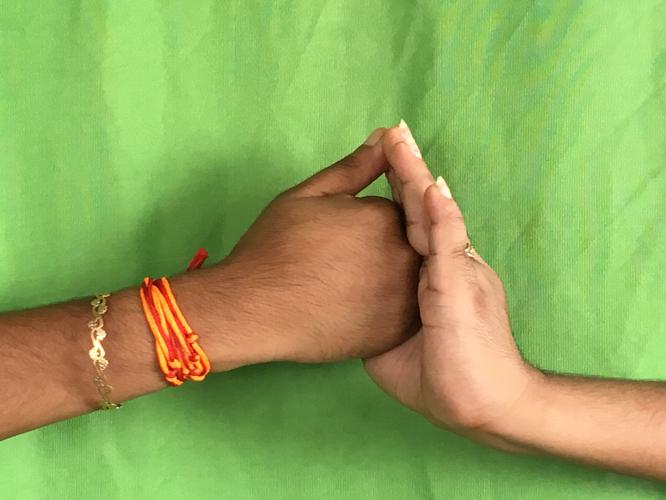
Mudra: Shanka
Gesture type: double_hand